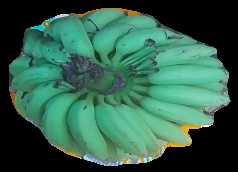
Variety: elakki-bale
Grade: grade2